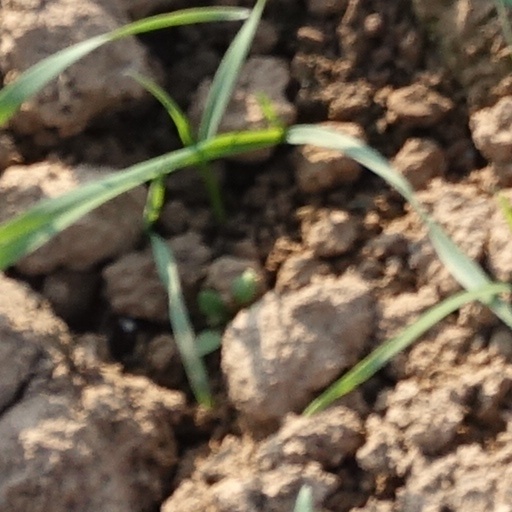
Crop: wheat